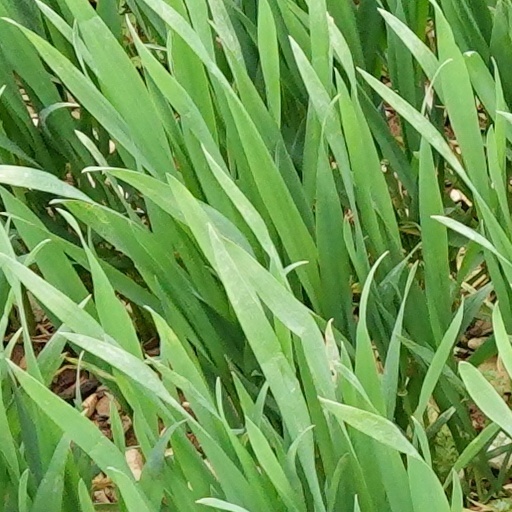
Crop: wheat